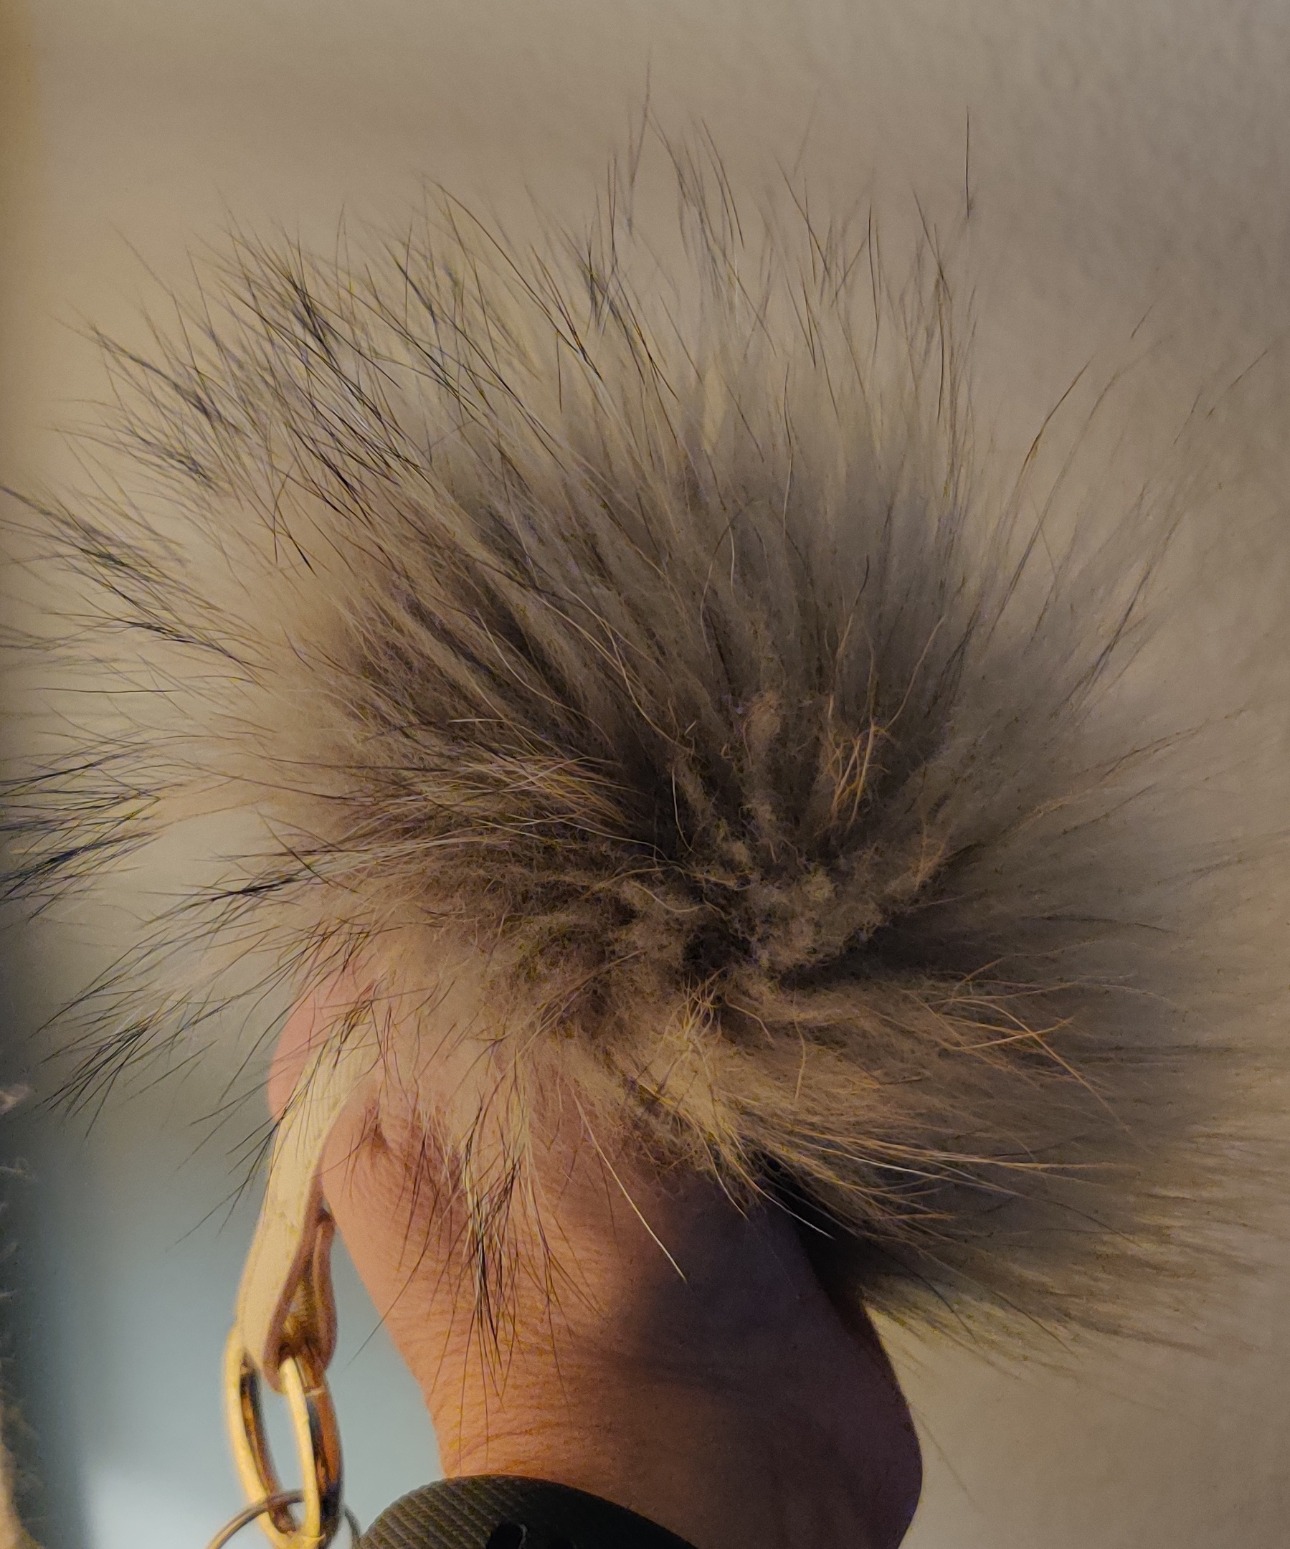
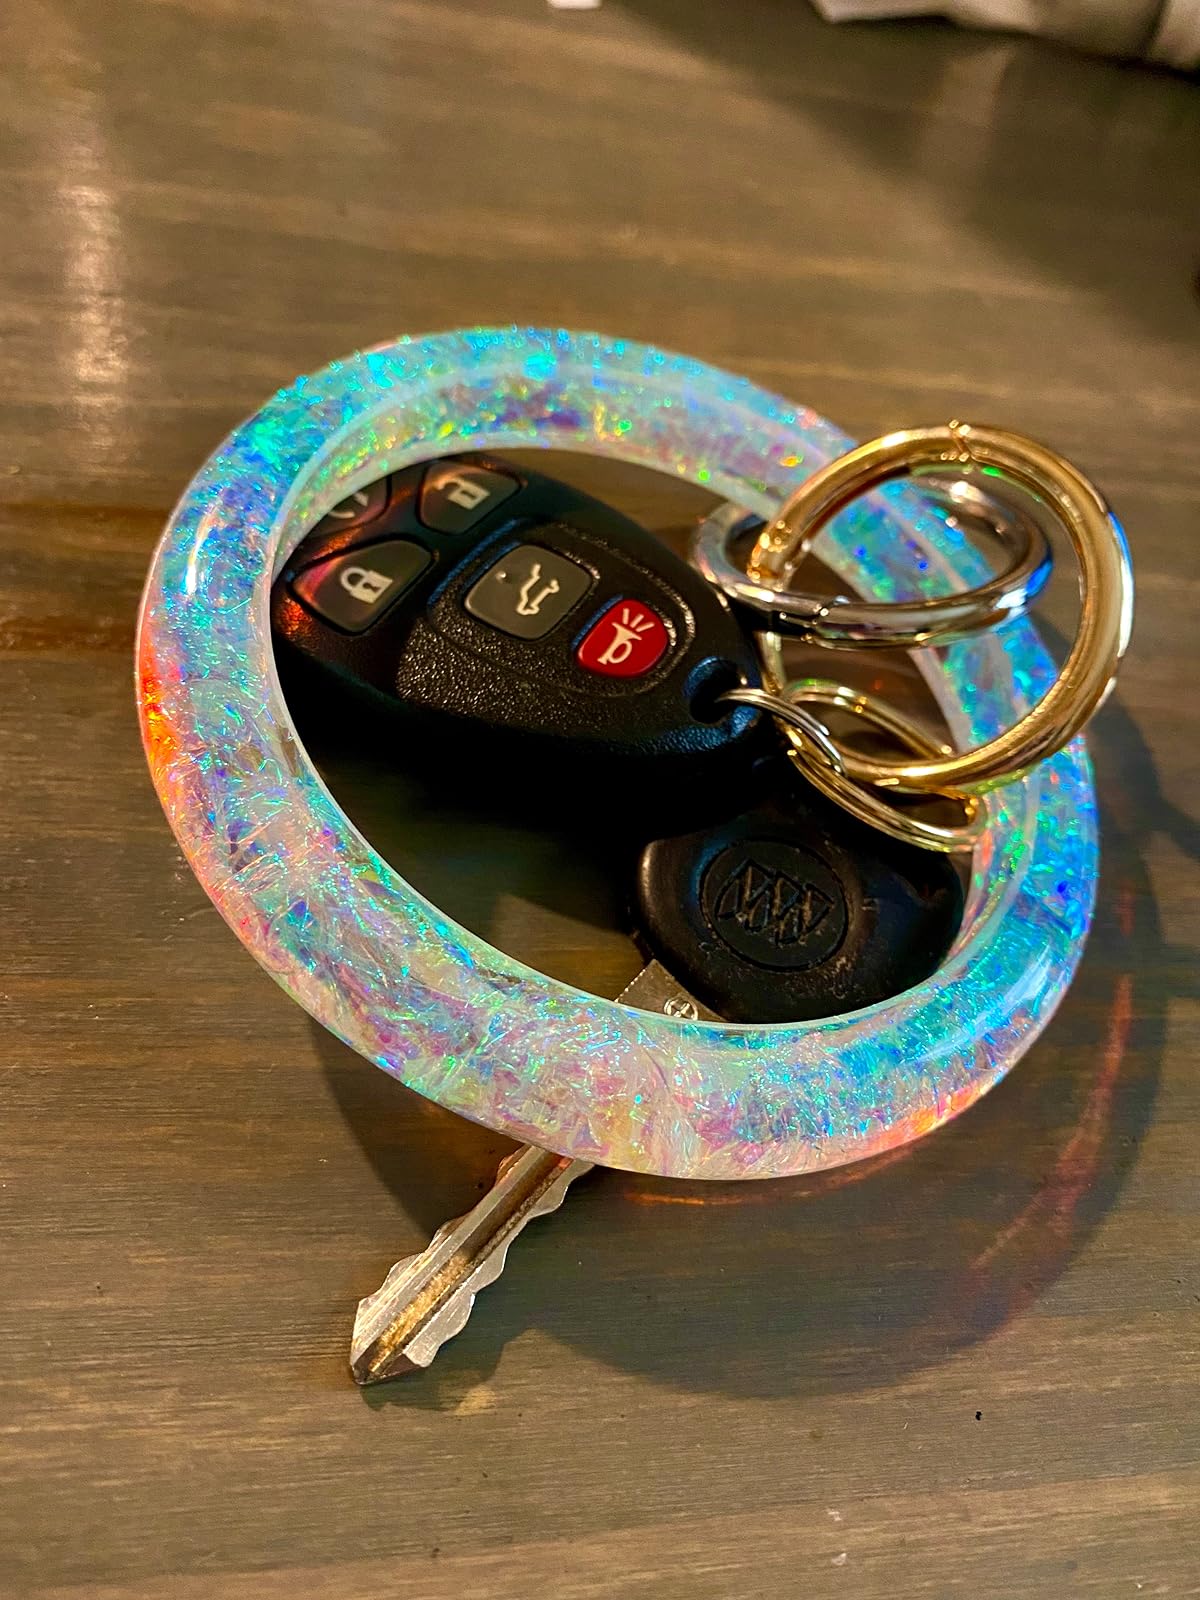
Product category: accessories_keychain
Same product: no